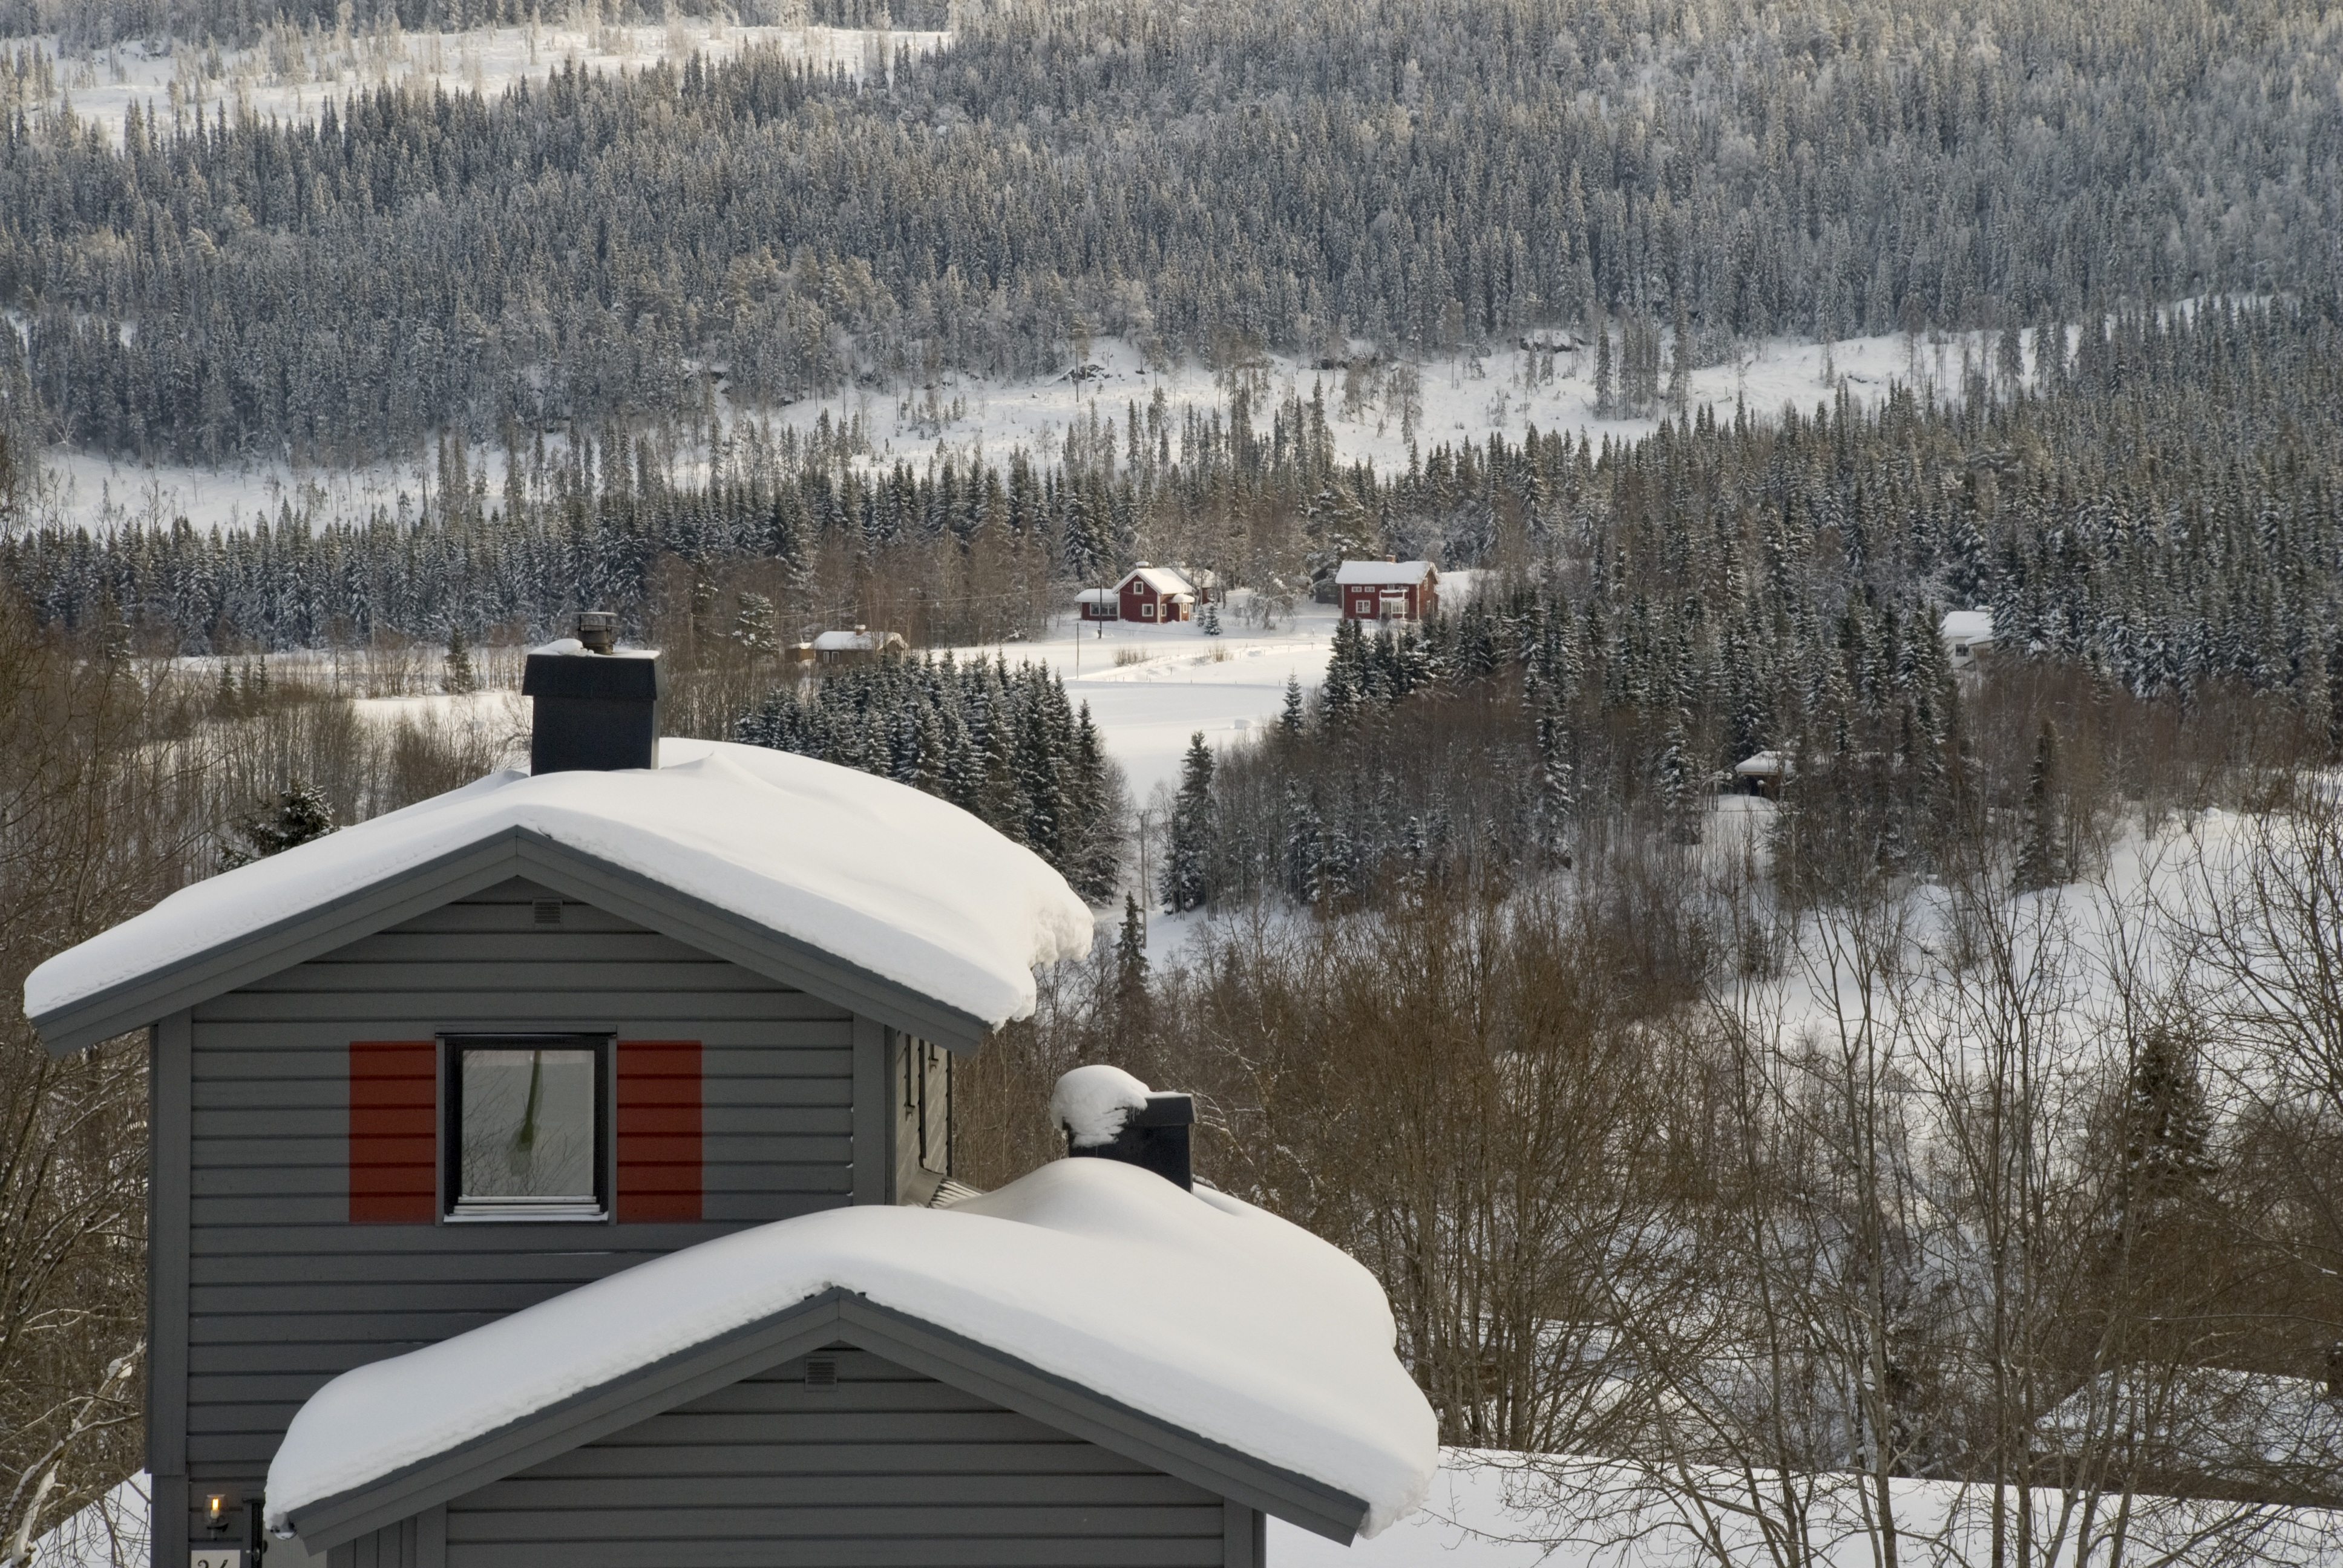
mountain, snow, cold, winter, frost, cottage, weather, season, sweden, are, cooling, snow landscape, j mtland, holiday village, halland